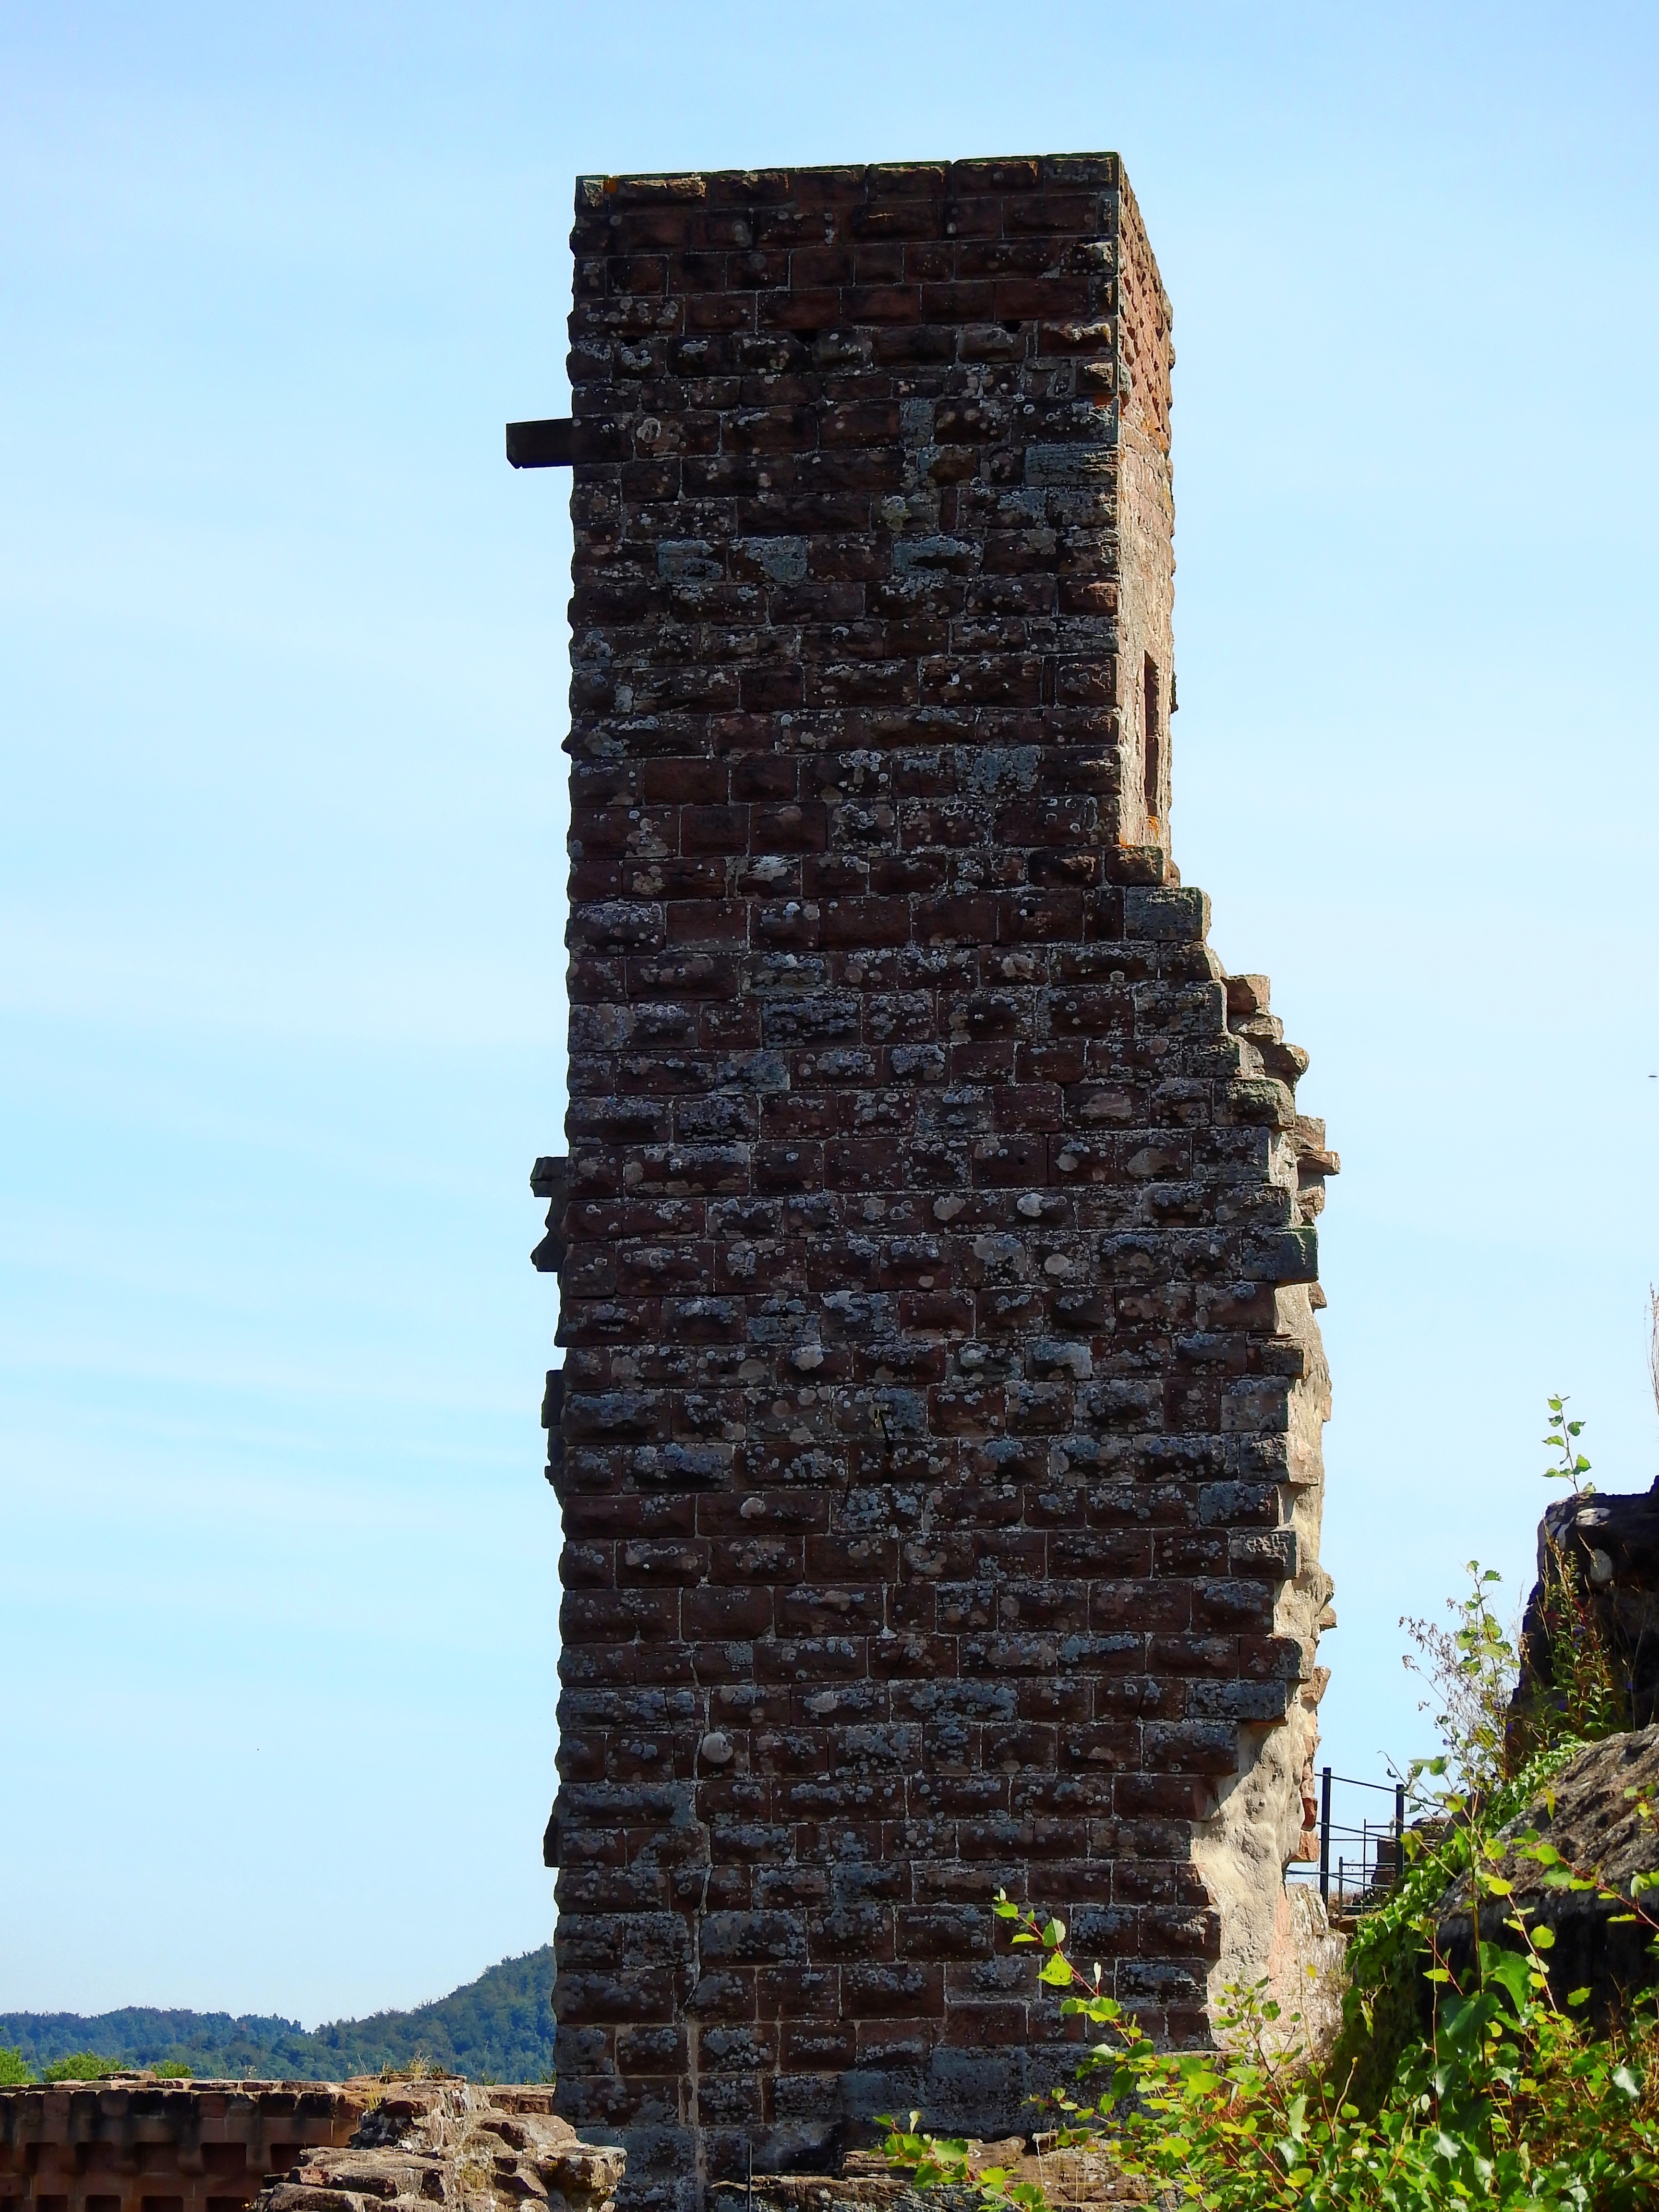
landscape, rock, building, old, wall, stone, monument, france, tower, castle, landmark, fortification, ruin, places of interest, fortress, temple, ruins, historically, middle ages, masonry, monolith, castle wall, archaeological site, burgruine, knight's castle, rock castle, fortresses, ancient history